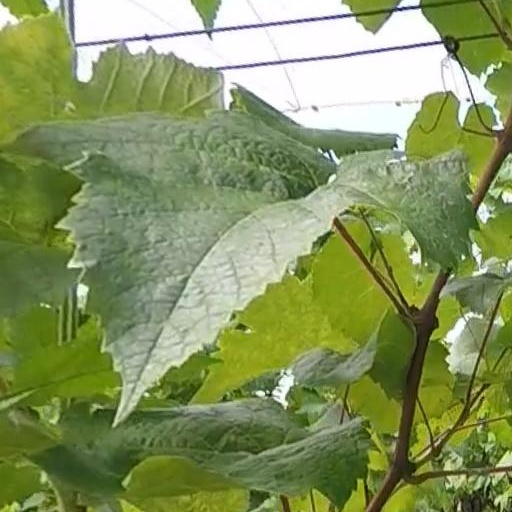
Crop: grape